Good Girl Gone Bad: The Remixes

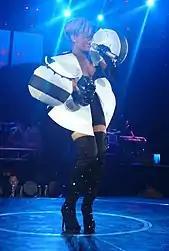
Rihanna performing "Umbrella", which appears in the form of two remixes on the album

American publication "Rap-Up" announced on December 21, 2008 that Rihanna would release her first remix album, titled "Good Girl Gone Bad: The Remixes", in late-January 2009. The cover art, designed by Ciarra Pardo, and the official release date were revealed two days later. Def Jam Recordings released the album in the United States on January 27, 2009, in CD, digital, and vinyl formats. The set was later released in the United Kingdom on February 9, 2009. The compilation is made up of electronic dance remixes of tracks from Rihanna's third studio album "Good Girl Gone Bad" and two songs from its 2008 re-release, "". All standard edition tracks from the original album were remixed for the compilation, excluding "Lemme Get That", "Rehab" and "Sell Me Candy".